Murray, Utah

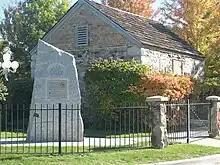
The Sons of Utah Pioneer's South Cottonwood Monument

In 1853, when teamsters commenced to haul granite rock from Little Cottonwood Canyon to the Salt Lake Temple construction site, a dirt path was made along what is now Vine Street. The east side of the road (at the northeast corner, where the Stillwater Apartments now stand) became a halfway camping ground for the teamsters. The first building in the Salt Lake Valley outside of Salt Lake City erected for the purpose of religious and educational instruction was built on present-day Gordon Lane, and is commemorated with a monument from the Sons of the Utah Pioneers.